Samuel C. Cumming

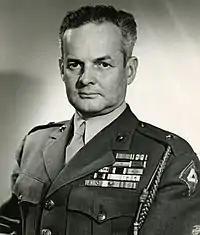
Brigadier General Cumming in a wartime photo

Samuel Calvin Cumming (October 14, 1895 – January 14, 1983) was a highly decorated officer of the United States Marine Corps with the rank of major general. He is most noted for his service as assistant division commander of the 4th Marine Division during Mariana Islands Campaign and previously as commanding officer of 25th Marine Regiment during Battle of Kwajalein. He was a nephew of Hugh S. Cumming, former Surgeon General of the United States.